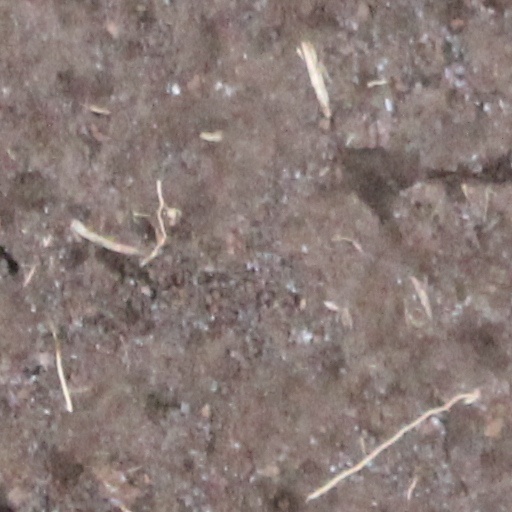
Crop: wheat